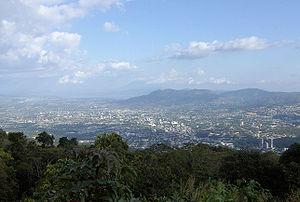
Cet article est partiellement ou en totalité issu de l’article de Wikipédia en allemand intitulé « Liste der Städte in El Salvador ».